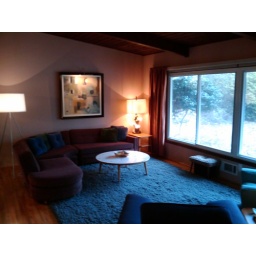
main room in blue house